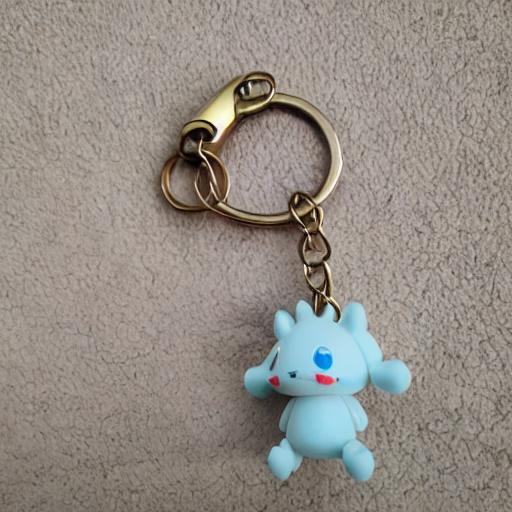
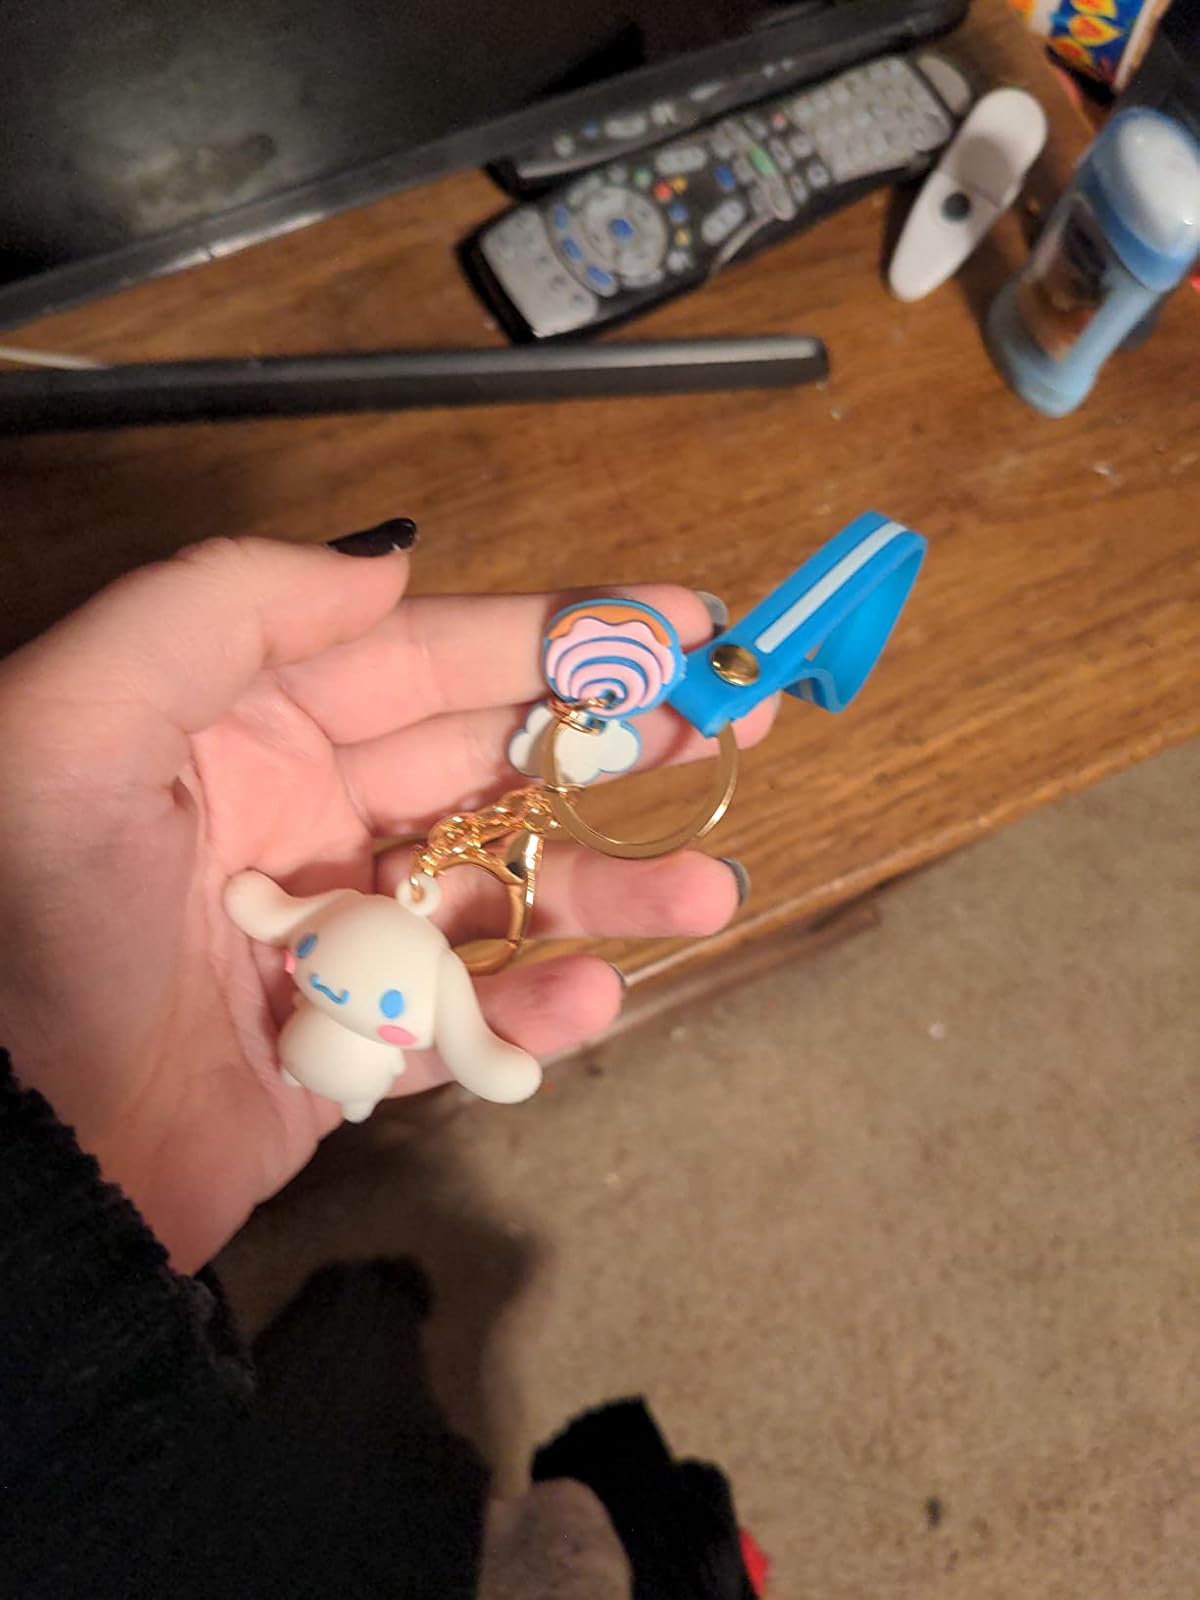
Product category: accessories_keychain
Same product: no